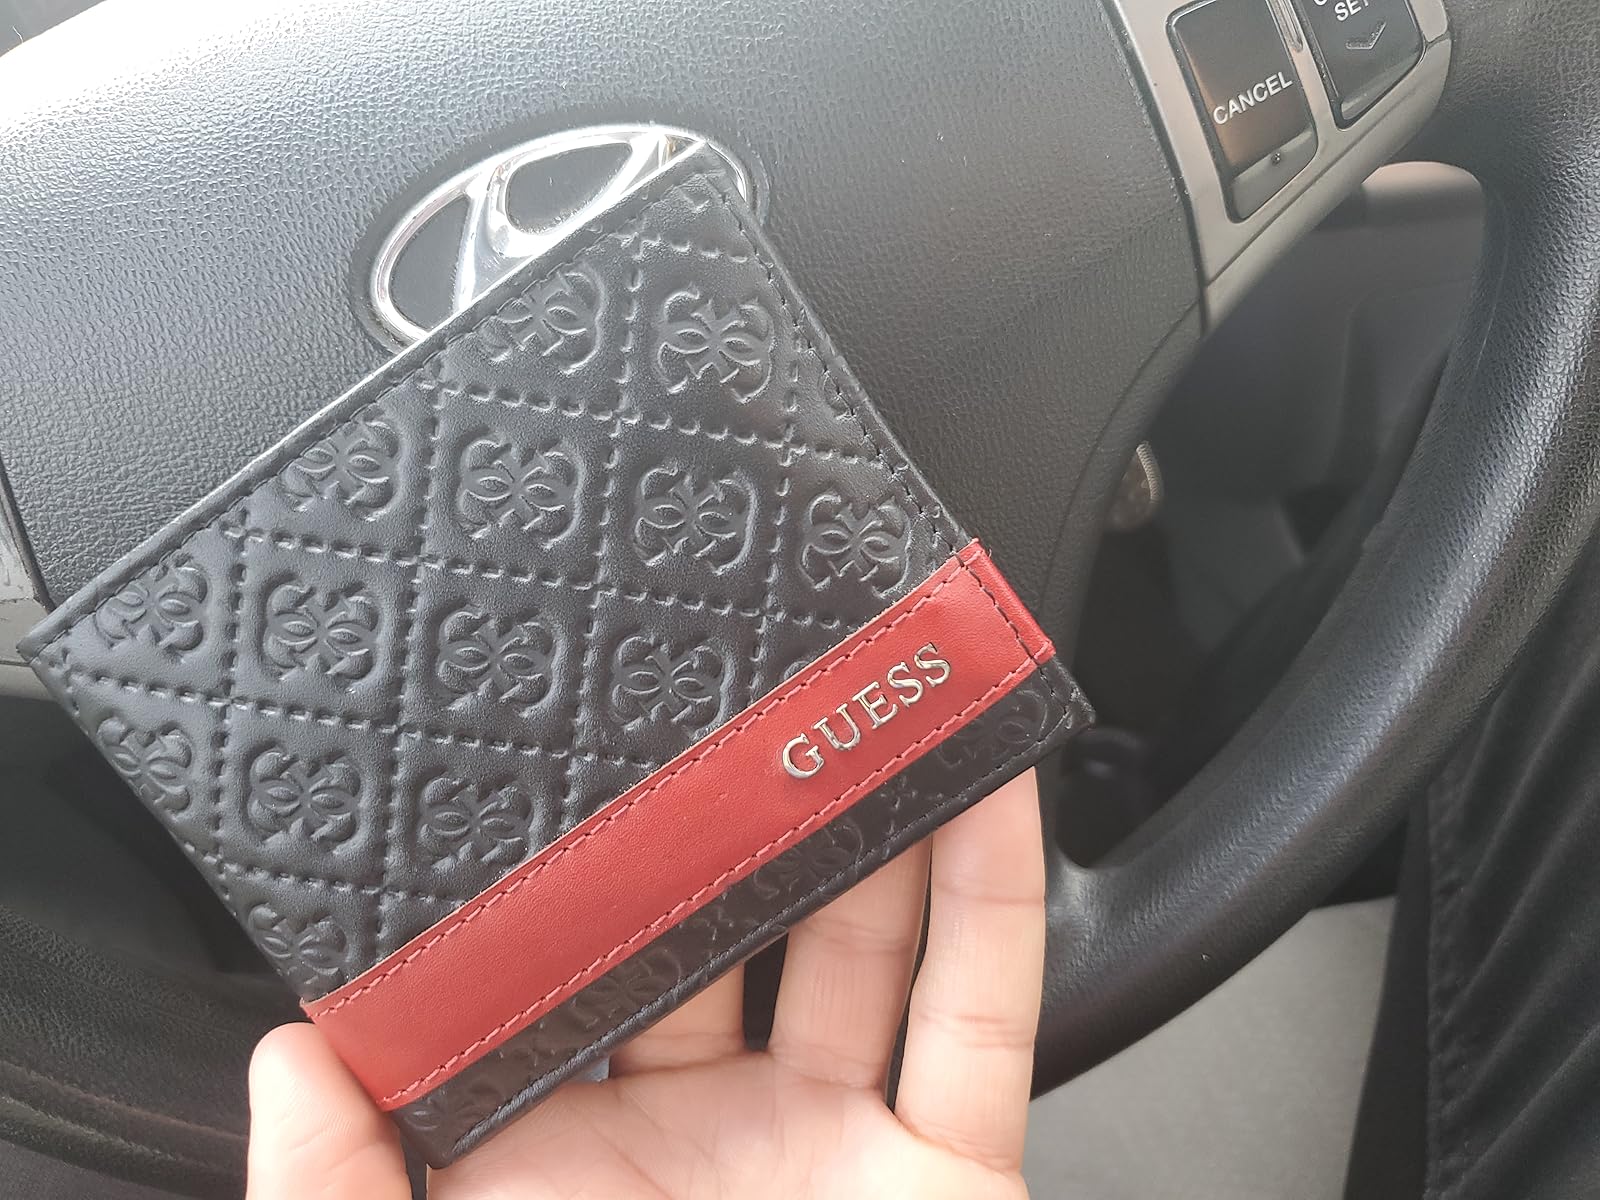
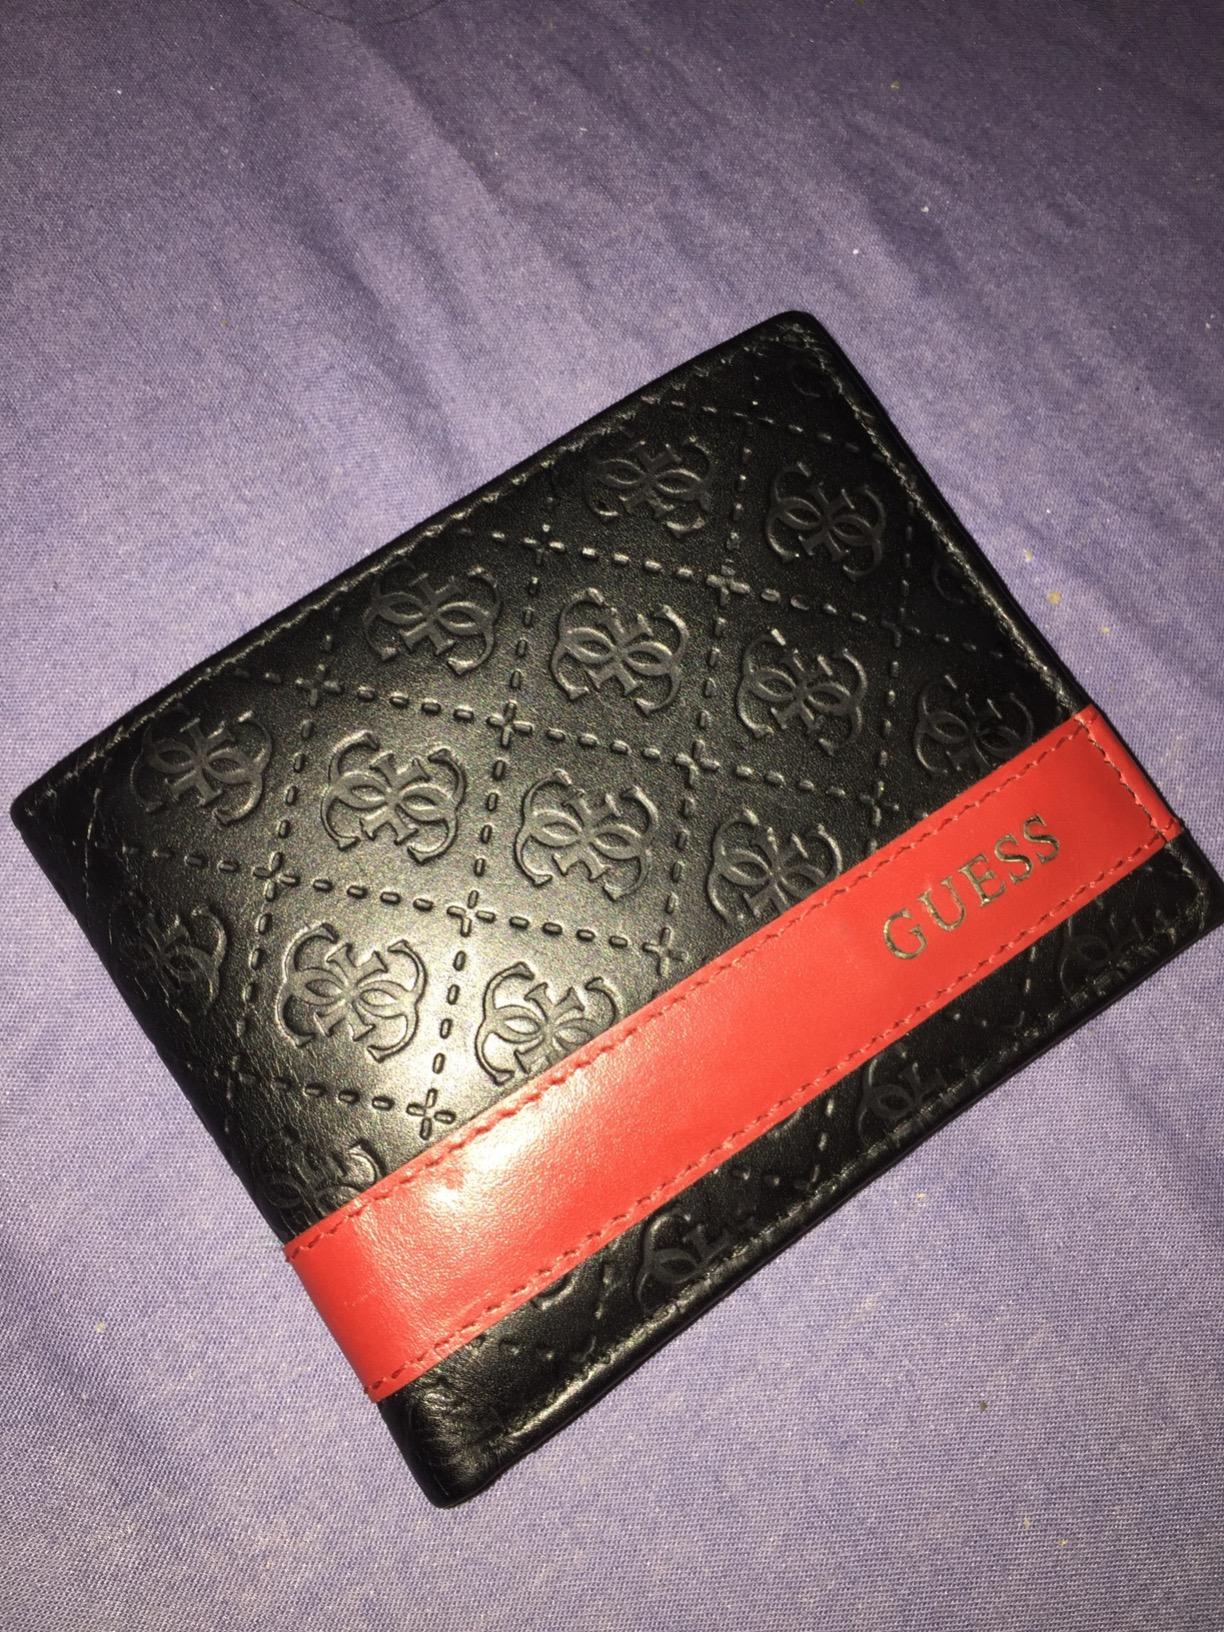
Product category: accessories_wallet
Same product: yes